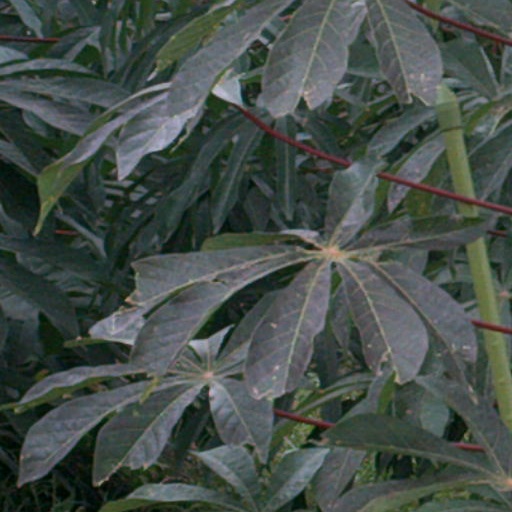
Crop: cassava